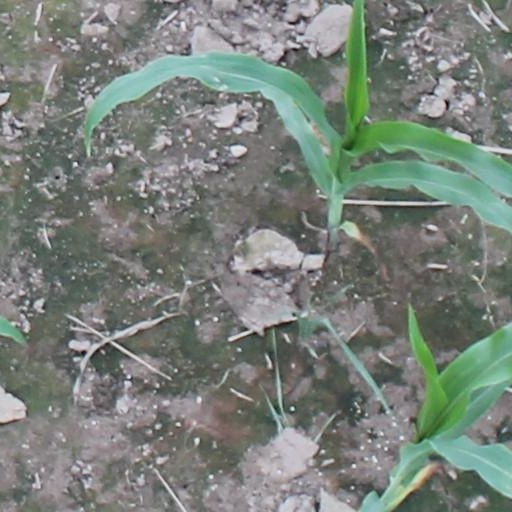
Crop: maize; corn